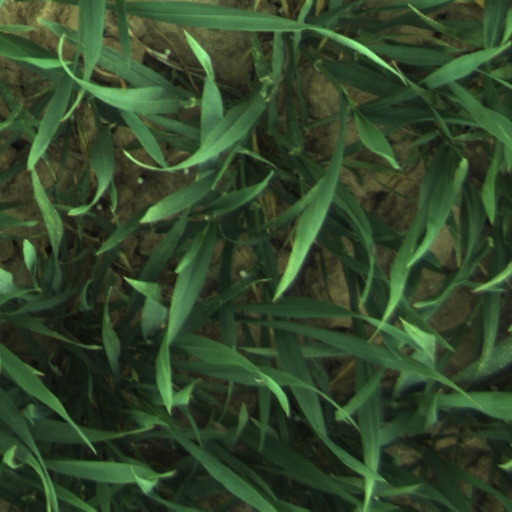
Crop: wheat